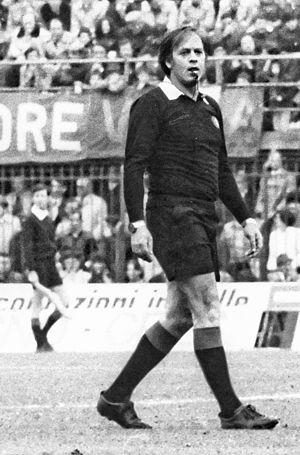
Riccardo Lattanzi était un arbitre italien de football.